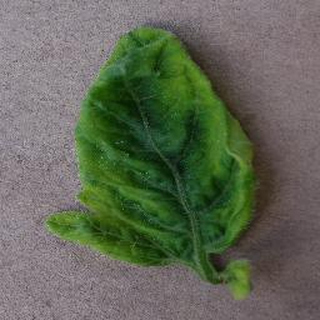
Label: tomato_yellow_leaf_curl_virus